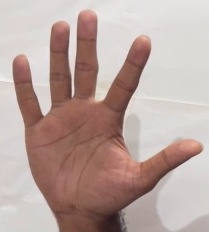
ASL sign: 5